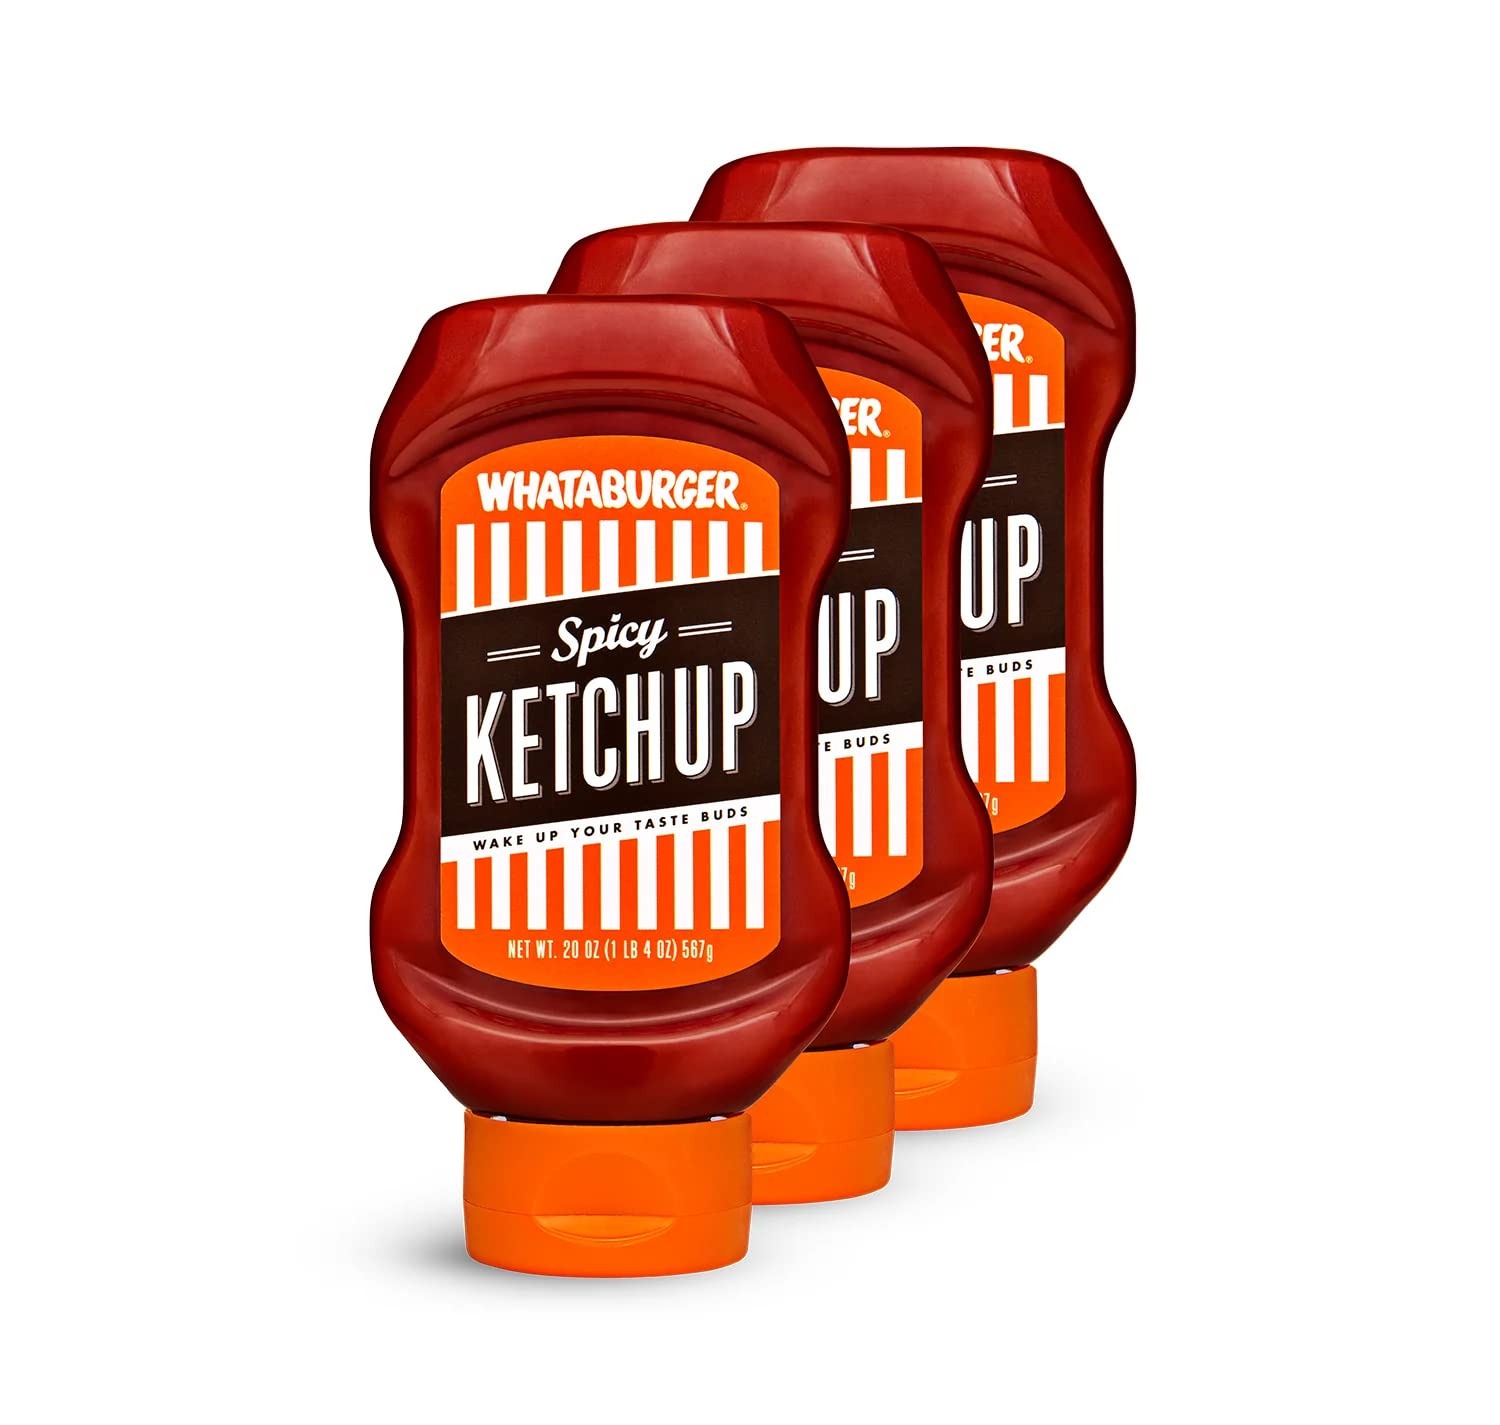
Item Name: Spicy Ketchup 3-Pack
Value: 60.0
Unit: Ounce

Price: 14